Luke Jones (rugby union)

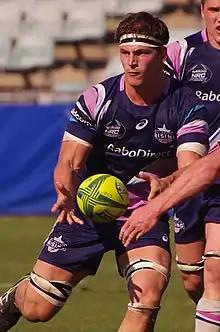
Jones in 2014

Luke Jones (born 2 April 1991) is a former Australian rugby union footballer. His regular playing position is either lock or flanker. He represents Racing 92 in the French Top 14 competition, having previously played for the Melbourne Rebels and the Western Force in Super Rugby.